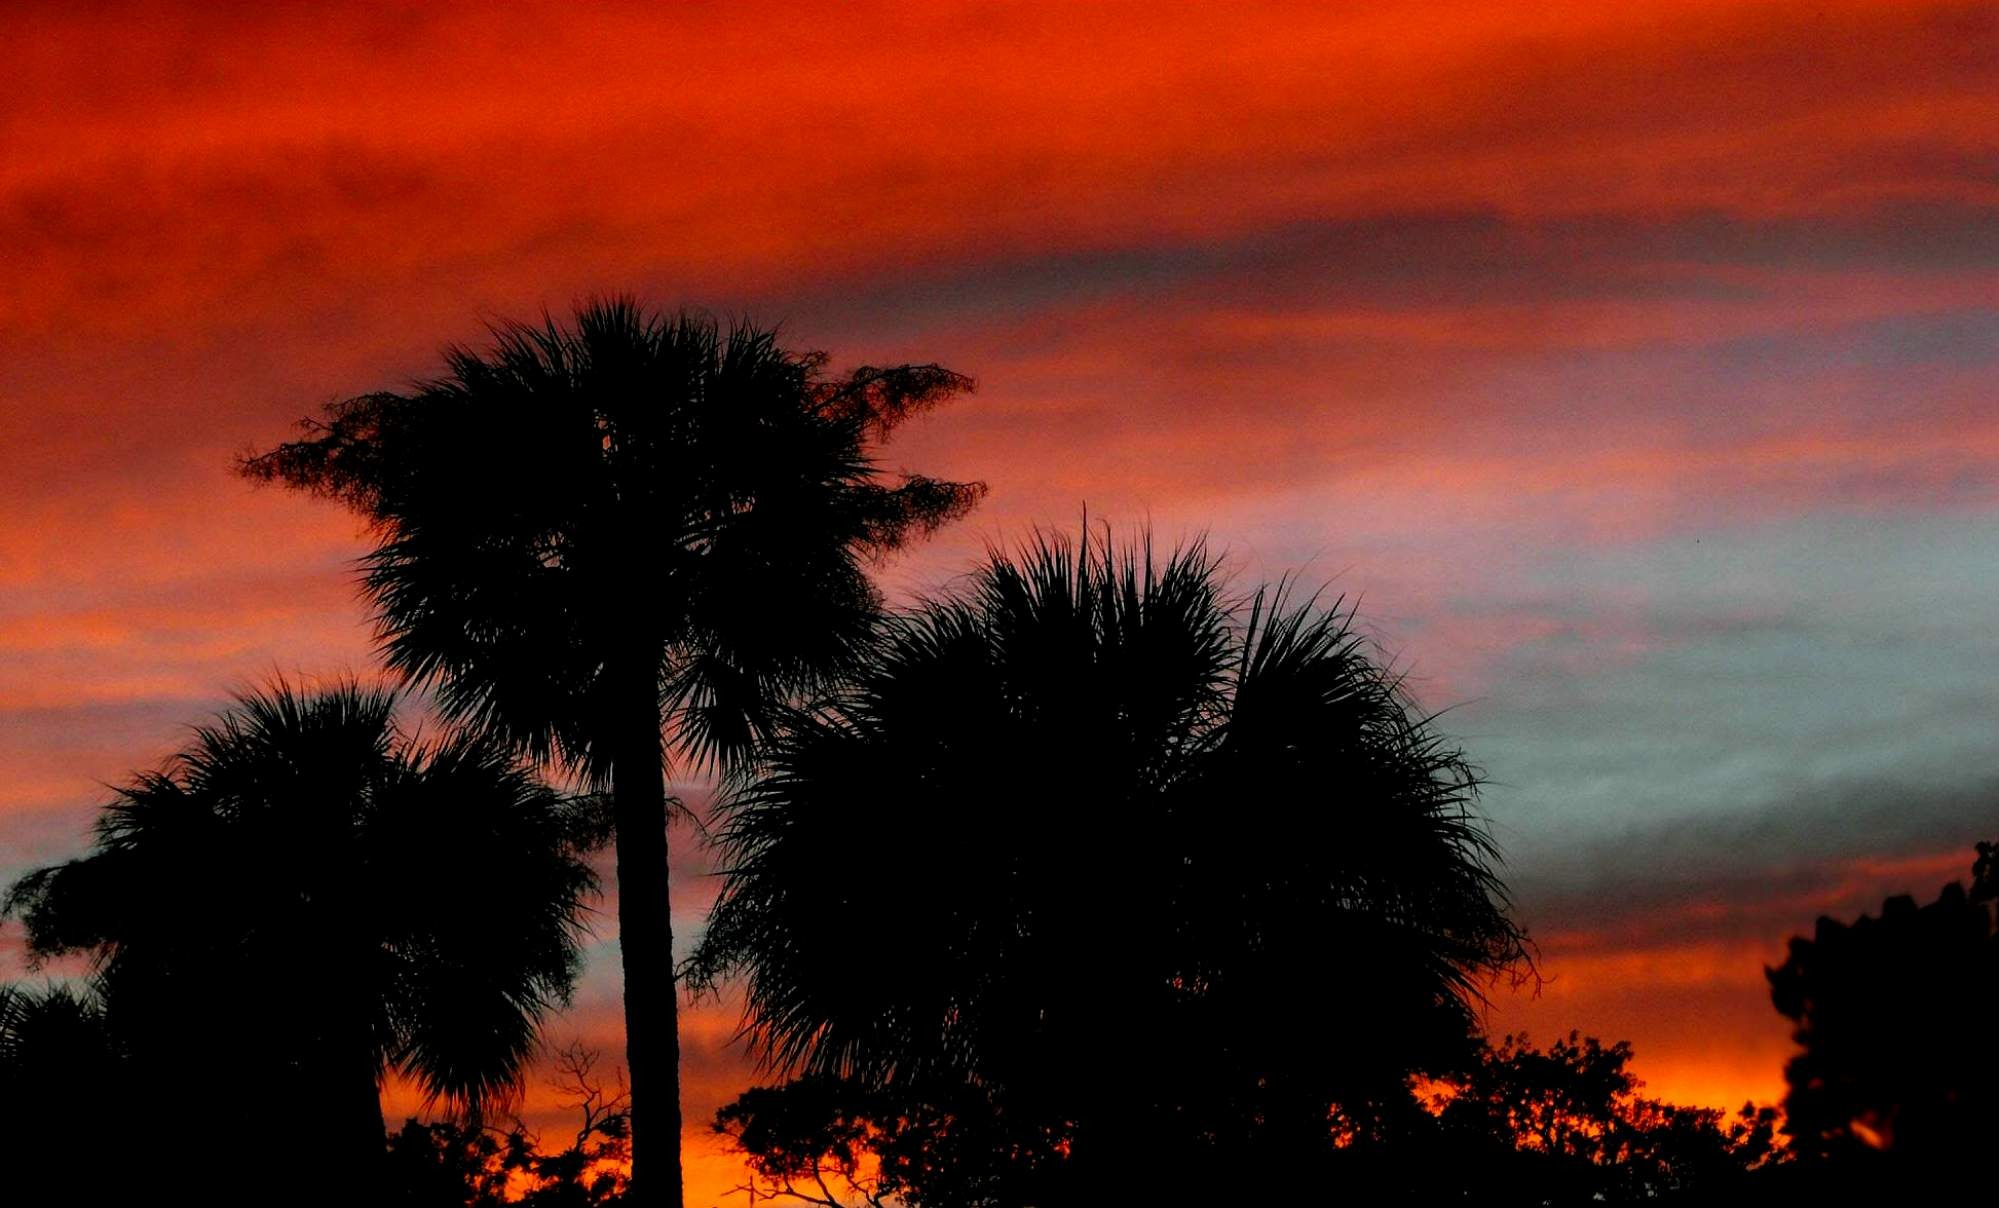
tree, horizon, cloud, sky, sun, sunrise, sunset, field, morning, dawn, summer, dusk, evening, red, set, savanna, trees, southern, south, afterglow, woody plant, red sky at morning, arecales